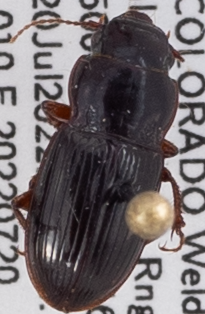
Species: Cratacanthus dubius
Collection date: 2022-07-20
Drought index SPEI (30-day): -0.13
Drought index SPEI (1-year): -2.09
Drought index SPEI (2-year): -1.16